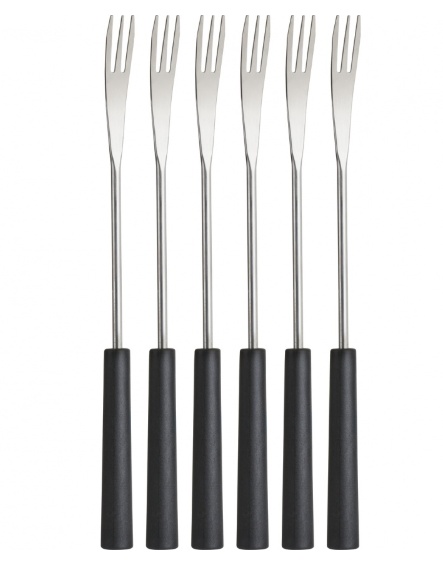
Ensemble de 6 grandes fourchettes à fondue à 3 dents Trudeau
Trois dents pour mieux tenir les aliments Couleur : Noir, Acier inoxydable Matériaux : Polypropylène, Acier Inoxydable Va au lave vaisselle
Brand: TRUDEAU
Category: Home & Garden > Kitchen & Dining > Kitchen Appliance Accessories > Fondue Set Accessories > Fondue Forks